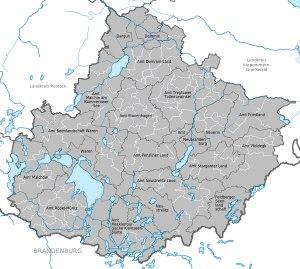
L'arrondissement du Plateau des lacs mecklembourgeois est un arrondissement du Mecklembourg-Poméranie-Occidentale créé par la réforme du 4 septembre 2011 en Allemagne du nord-est. Il comprend comme son nom l'indique une grande partie du plateau des lacs mecklembourgeois. Son chef-lieu se trouve à Neubrandenbourg. Sa population était de 272 922 habitants au 31 décembre 2010. Il est formé de 171 communes. Sa superficie de 5 468 km² en fait le plus grand arrondissement d'Allemagne.